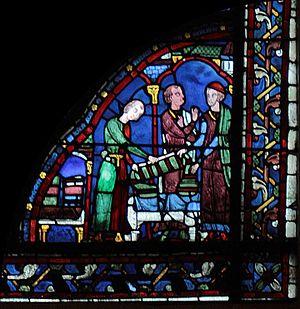
Histoire de saint Jacques le Majeur (déambulatoire, baie 5).
Le vitrail de Saint Jacques le Majeur à Chartres est un vitrail narratif du déambulatoire nord de la cathédrale Notre-Dame de Chartres, qui raconte la vie de l'apôtre saint Jacques le Majeur.